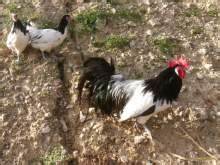
Label: gallina